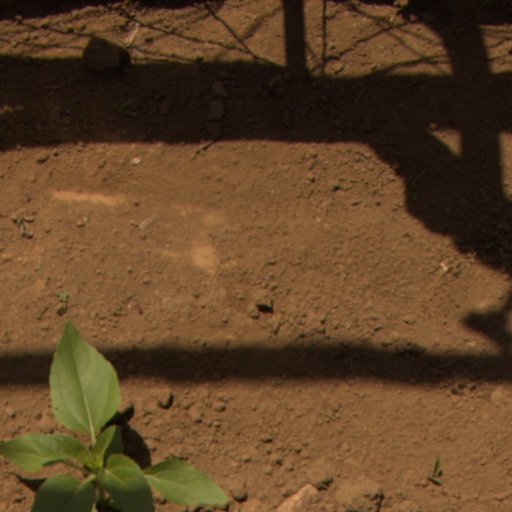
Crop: Jerusalem artichoke